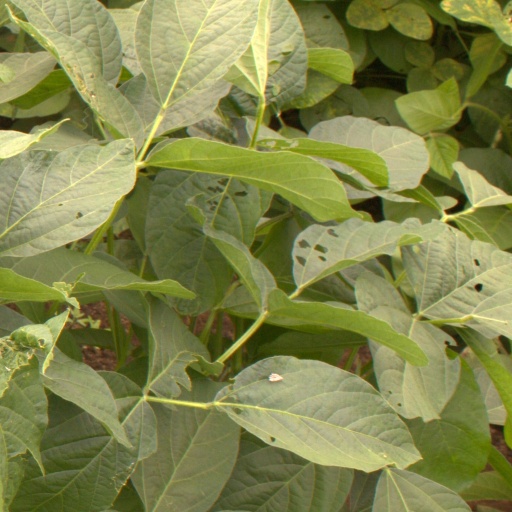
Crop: soybean